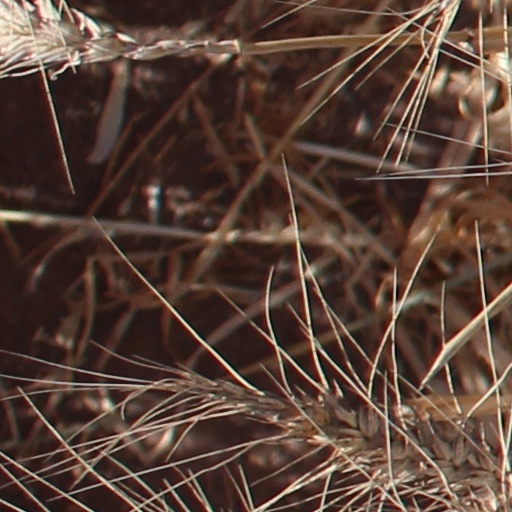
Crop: wheat